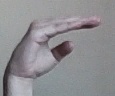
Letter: jeem